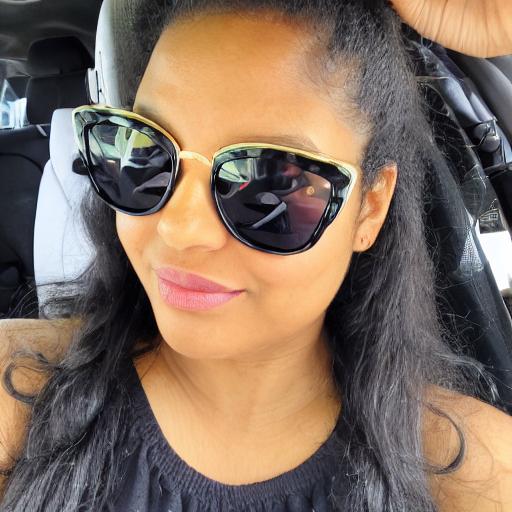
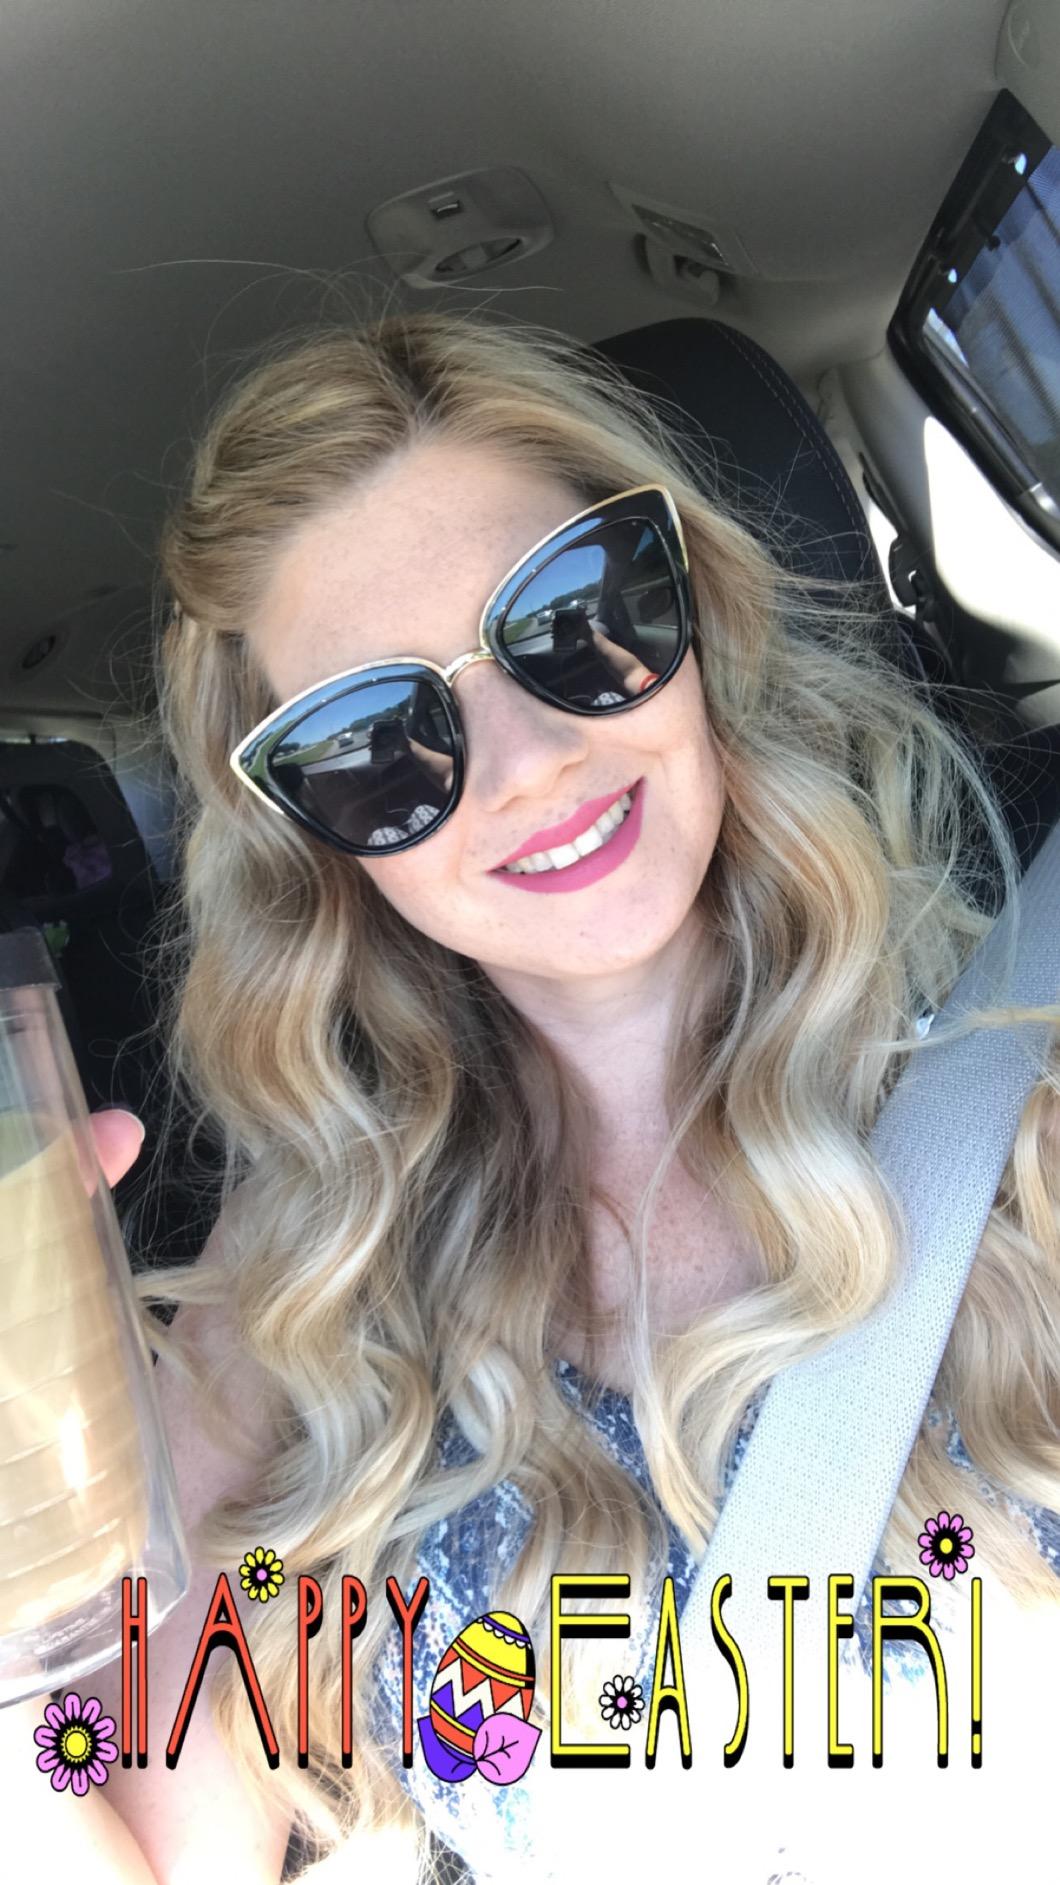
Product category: accessories_sunglasses
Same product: no